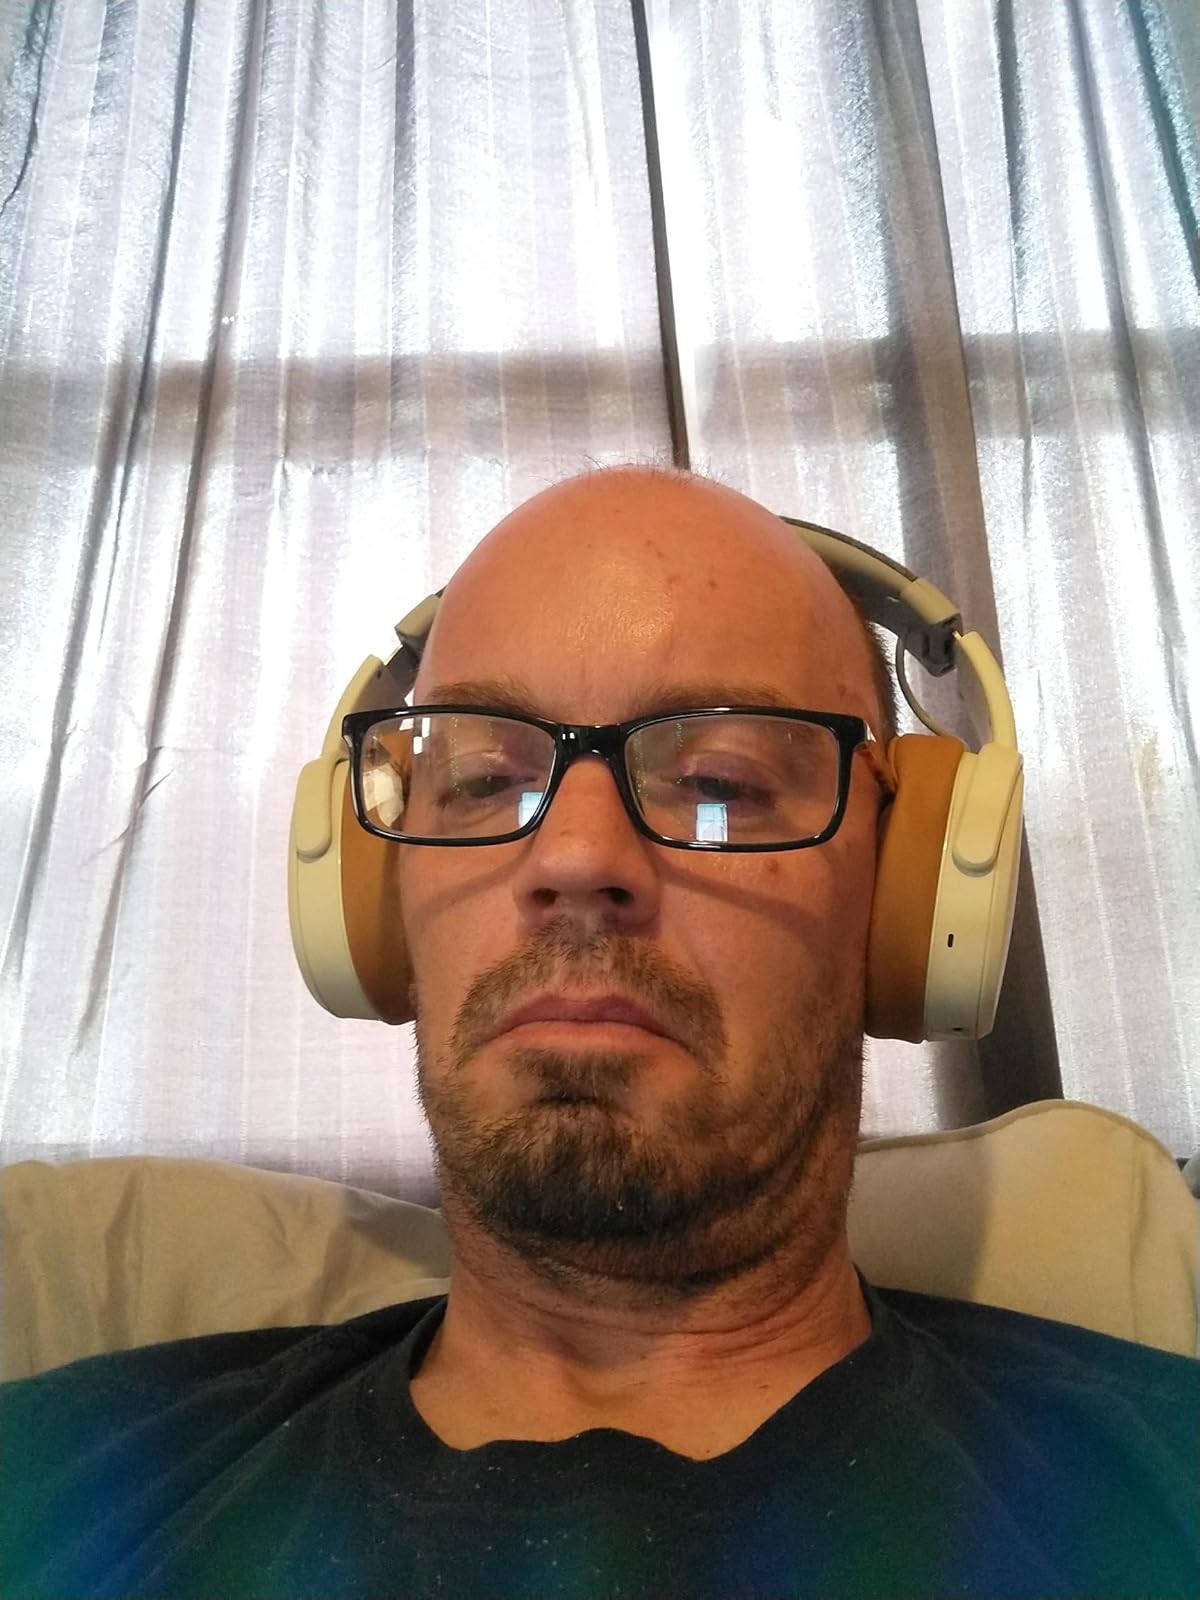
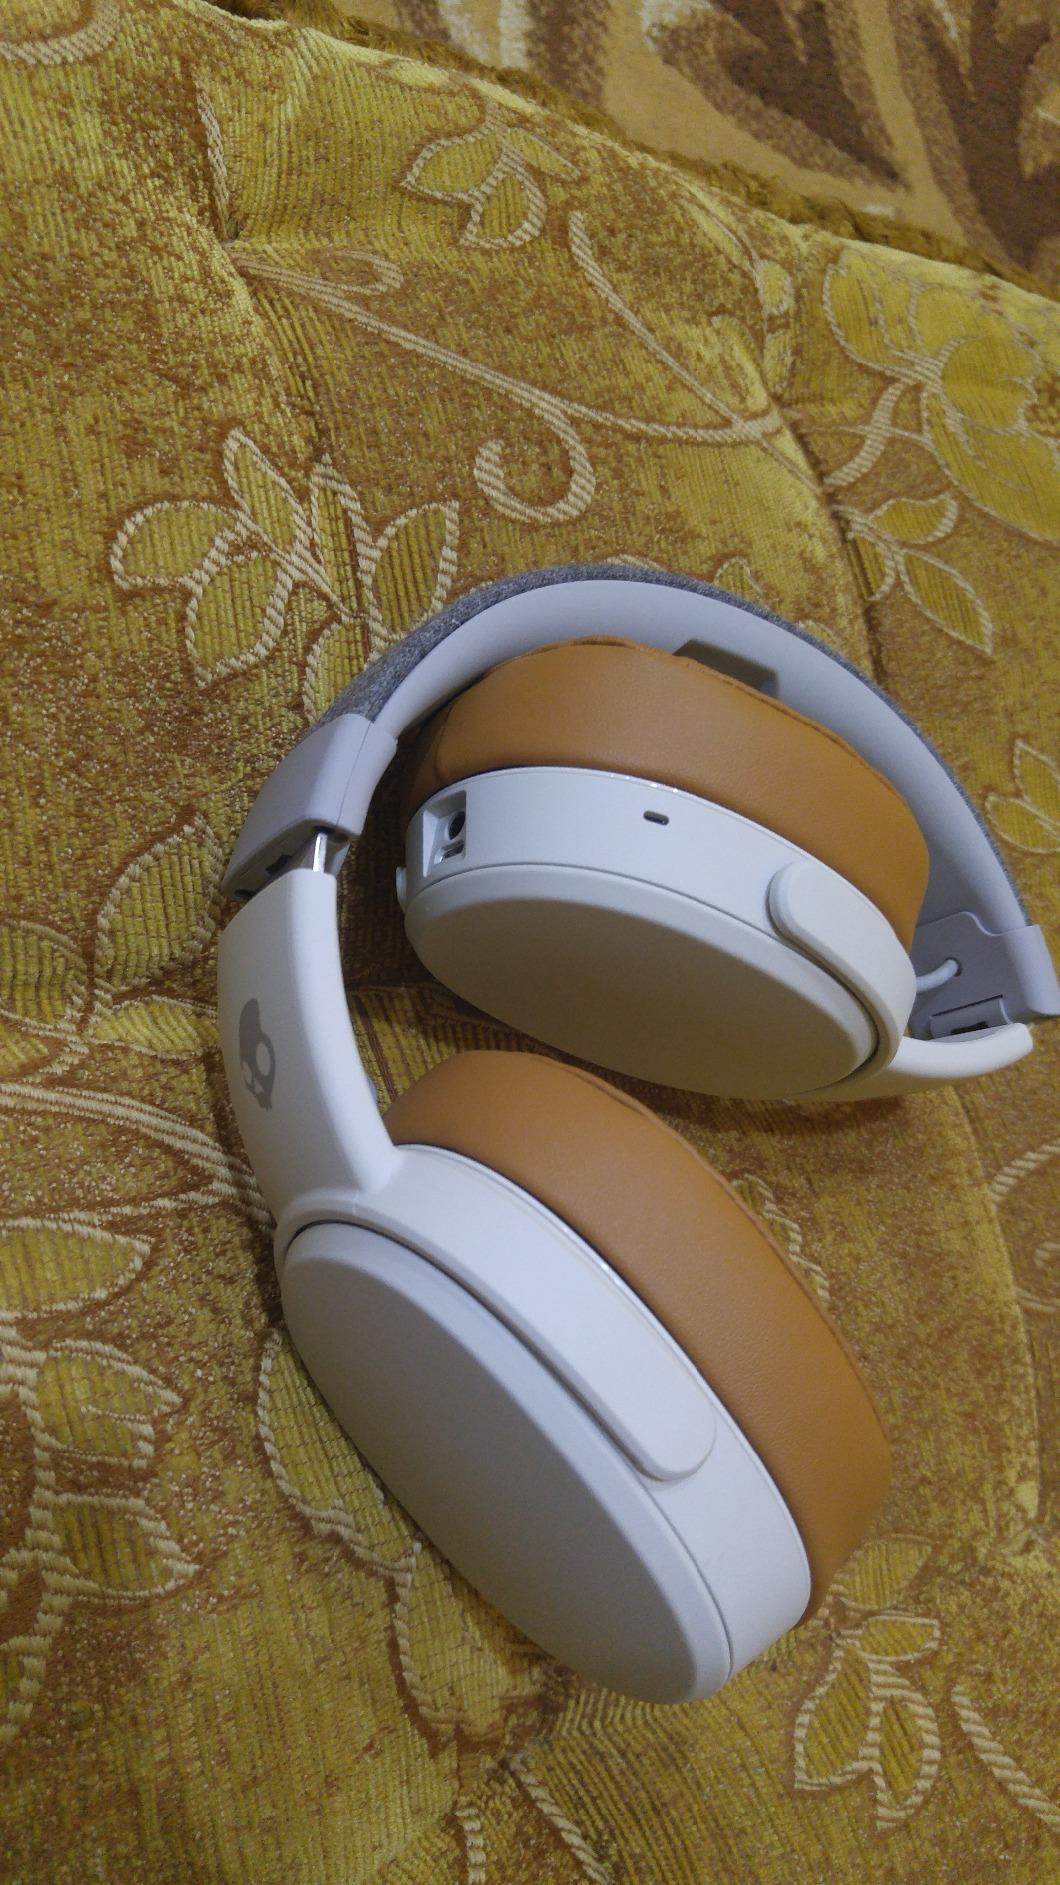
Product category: headphones
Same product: yes